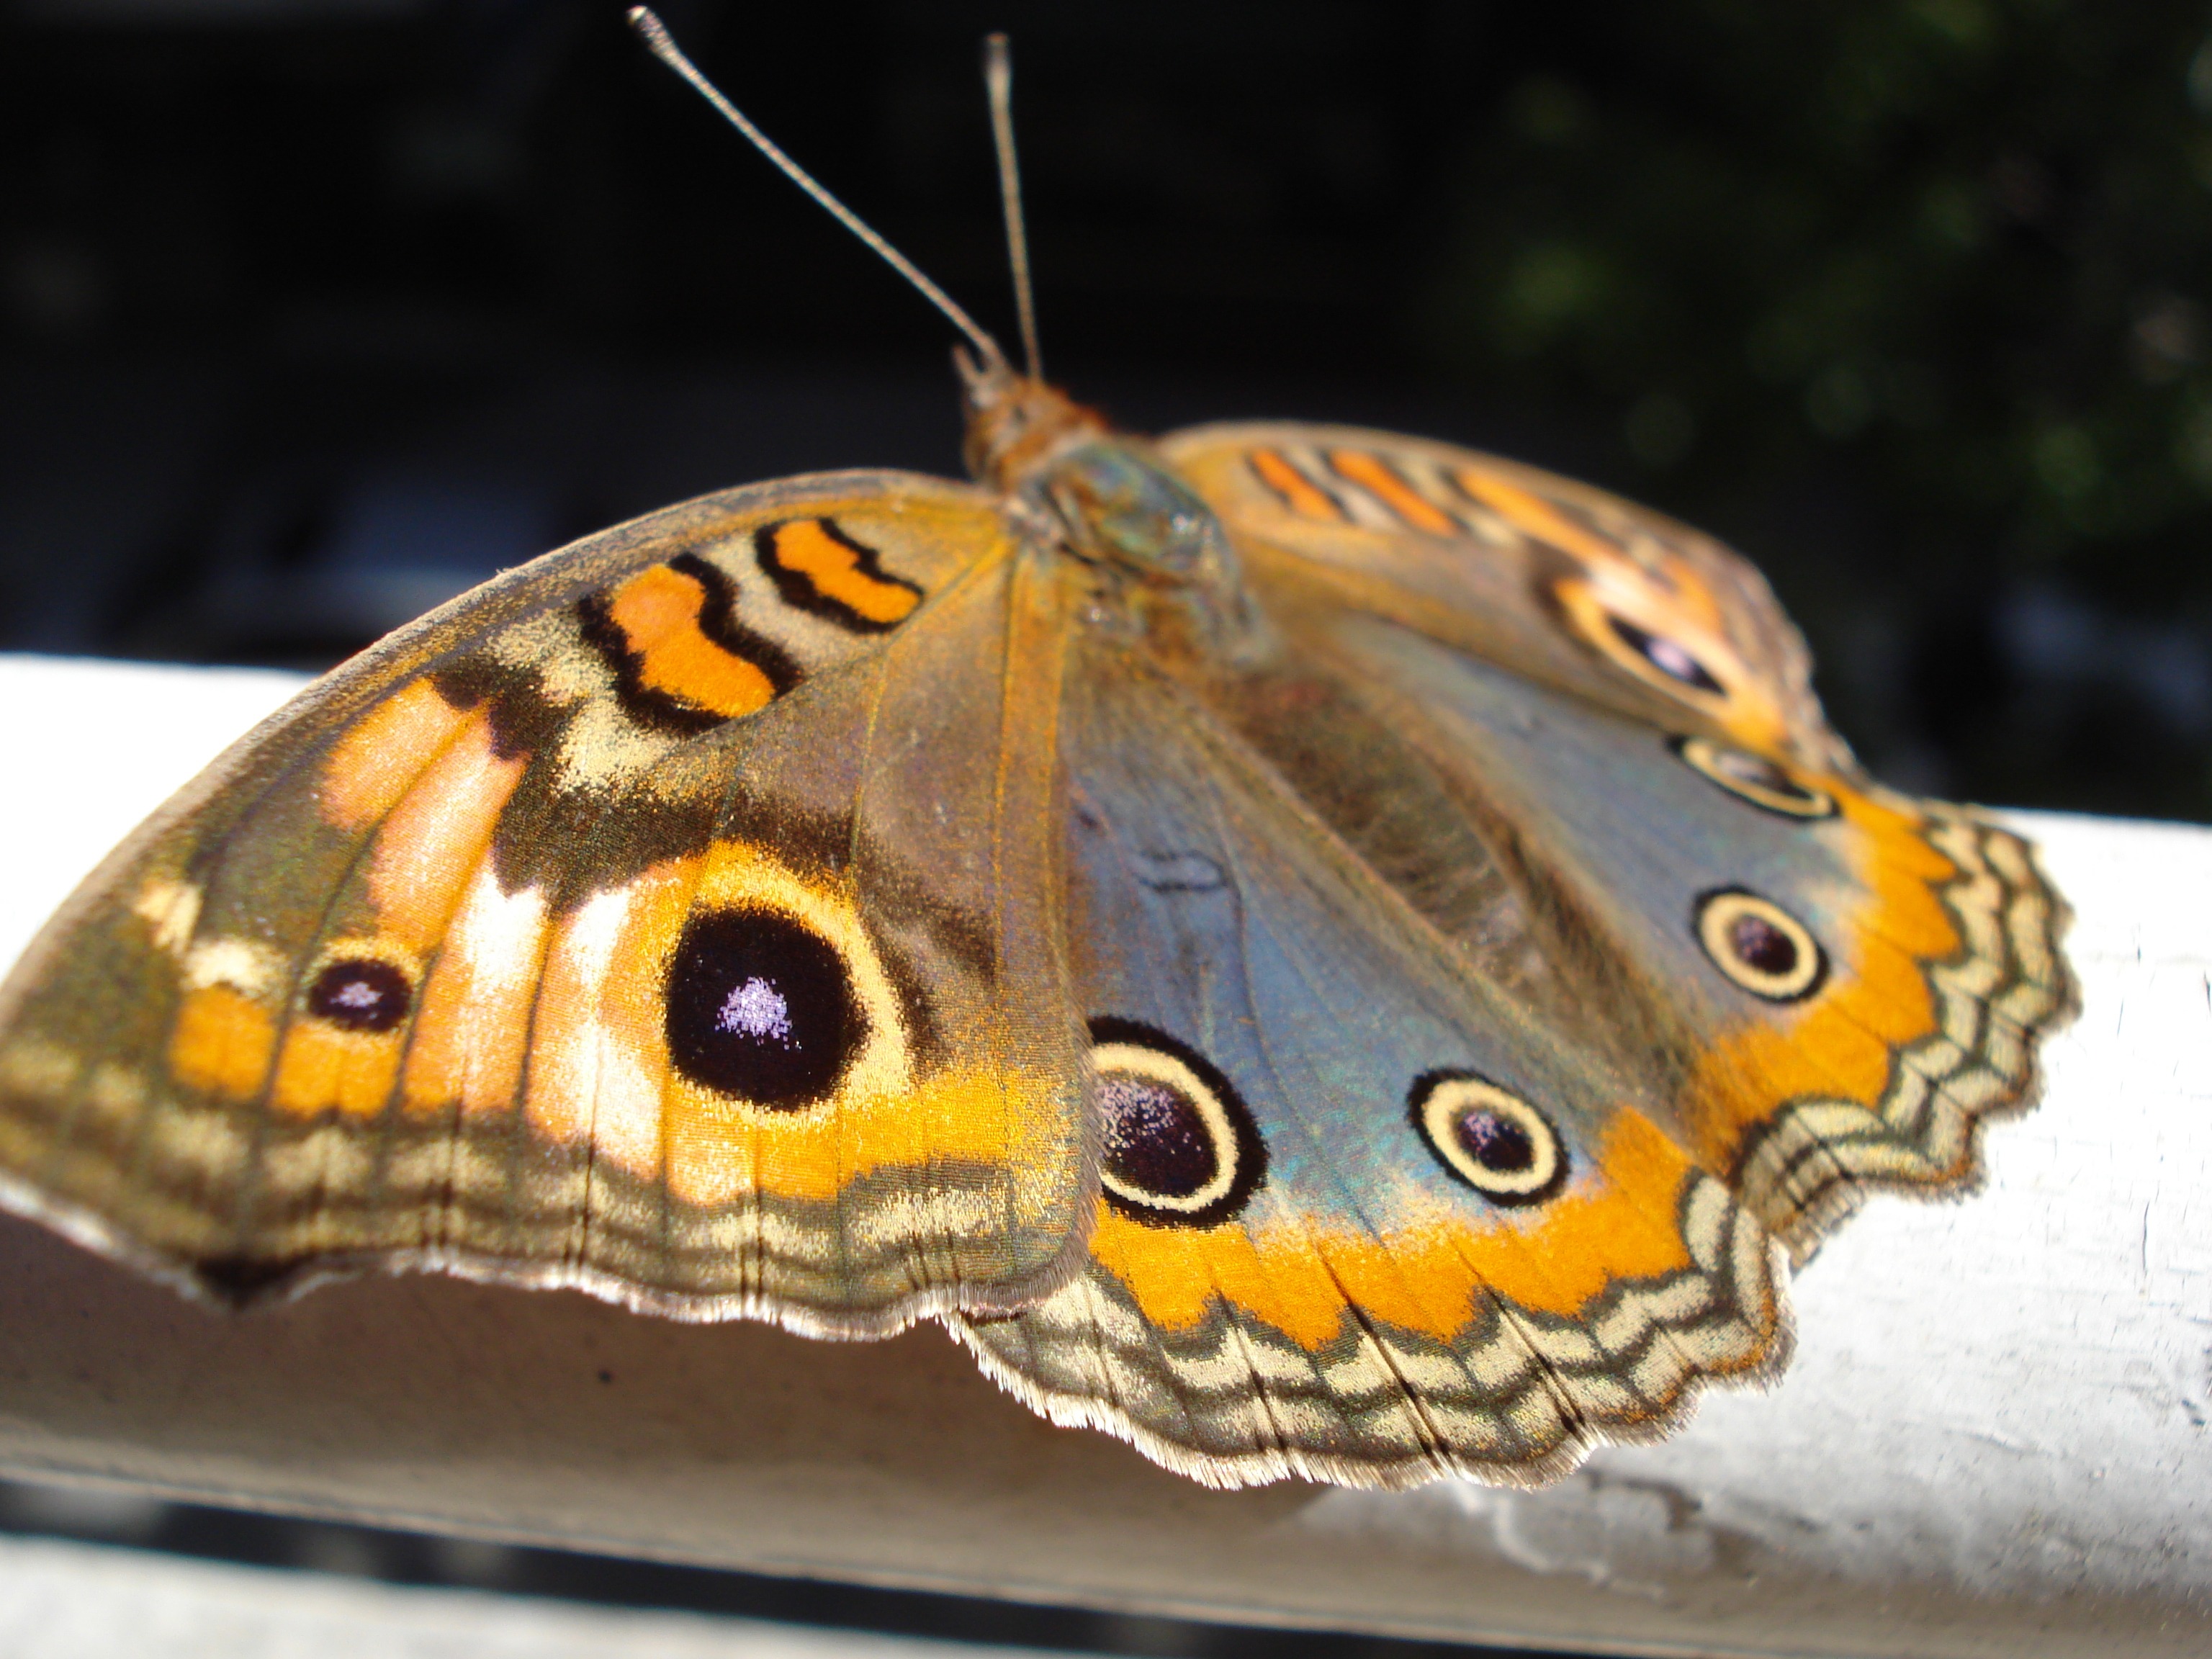
nature, wing, insect, brown, moth, butterfly, yellow, fauna, invertebrate, close up, macro photography, organism, arthropod, pollinator, moths and butterflies